Edward Clark (architect)

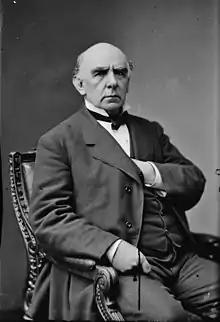
Clark, 1870–1880

Edward Clark (August 15, 1822 – January 6, 1902) was an American architect who served as Architect of the Capitol from 1865 to 1902.